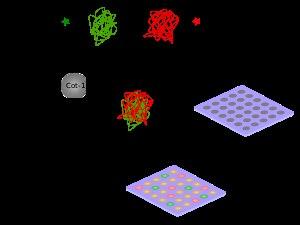
La puce d'hybridation génomique comparative, encore appelée Array comparative genomic hybridization ou Chromosomal Microarray Analysis, est une technique de cytogénétique sur puces permettant d'analyser les variations du nombre de copies dans l'ADN. Cette technique permet une analyse à plus haut débit et à plus grande résolution que la technique d'hybridation génomique comparative.